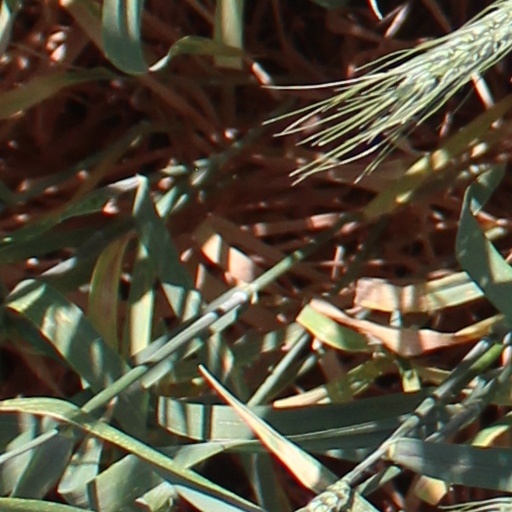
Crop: wheat